Black Diamond Mines Regional Preserve

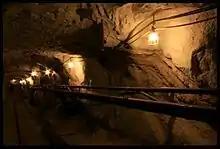
Inside the Hazel-Atlas Mine at Black Diamond Mines Regional Preserve

In 1859 William C. Israel discovered a coal deposit while clearing out a spring on his land at Horse Haven Valley, six miles south of Antioch. His initial attempt to mine the coal was not financially successful but soon other coal deposits were discovered nearby and mining operations grew rapidly. The area became known as the Mount Diablo Coalfield, the largest in California, producing more than 400 million short tons (357 million long tons) of coal during this time.